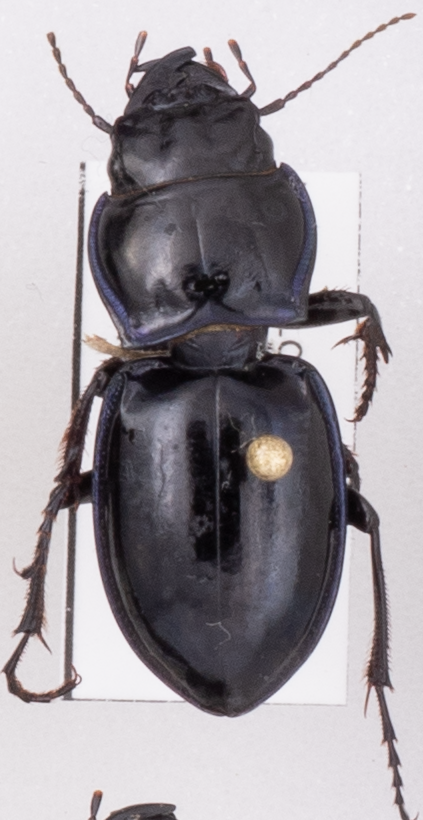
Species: Pasimachus elongatus
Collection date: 2021-09-15
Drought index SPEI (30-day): -0.83
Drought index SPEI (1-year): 0.142
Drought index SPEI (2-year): -0.71